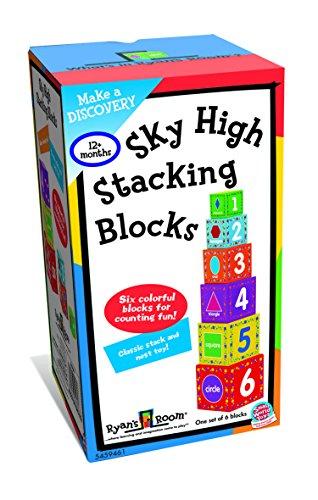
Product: Small Wold Toys Ryan's Room - Sky High Stacking Blocks
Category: Toys & Games | Building Toys | Stacking Blocks
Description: The fun really stacks up with the Sky High Stacking Blocks from the Small World Toys Ryan's Room collection.
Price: $22.98
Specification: ProductDimensions:4.8x4.8x8.5inches|ItemWeight:1.2pounds|ShippingWeight:1.2pounds(Viewshippingratesandpolicies)|DomesticShipping:ItemcanbeshippedwithinU.S.|InternationalShipping:ThisitemcanbeshippedtoselectcountriesoutsideoftheU.S.LearnMore|ASIN:B00CN3M5PK|Itemmodelnumber:5459461|Manufacturerrecommendedage:12months-5years